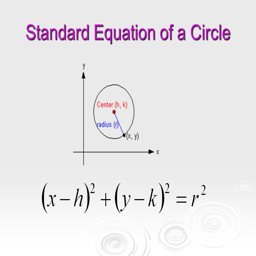
standard equation of a circle